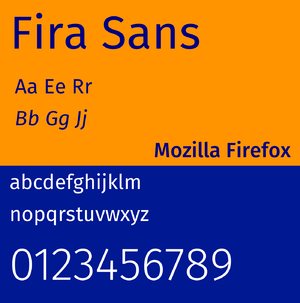
Les polices Fira Sans et Fira Mono sont deux familles de polices de caractères libres conçues par Erik Spiekermann et Ralph du Carrois de Carrois Type Design, basées sur FF Meta de Spiekermann, pour le système d’exploitation Firefox OS de la fondation Mozilla. Fira Sans est une police de caractère linéale et Fira Mono est son équivalent à chasse fixe. Elles ont été appelées MozTT Sans et MozTT Mono lors de leur développement, Feura Sans et Feura Mono lors de leur publication et ont ensuite été renommées avec leurs noms actuels.